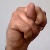
The image shows a hand gesture representing the letter 'N' in Indian Sign Language.